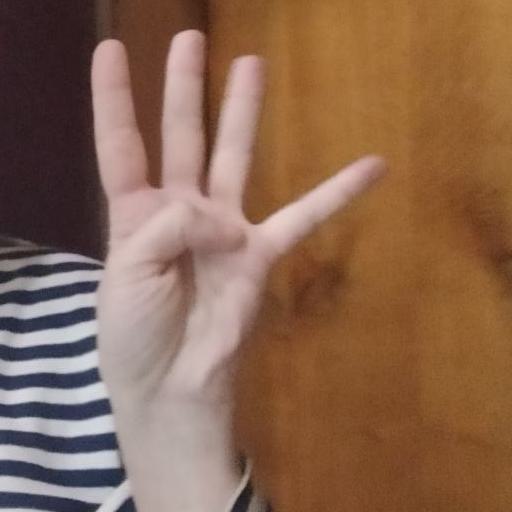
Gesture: four